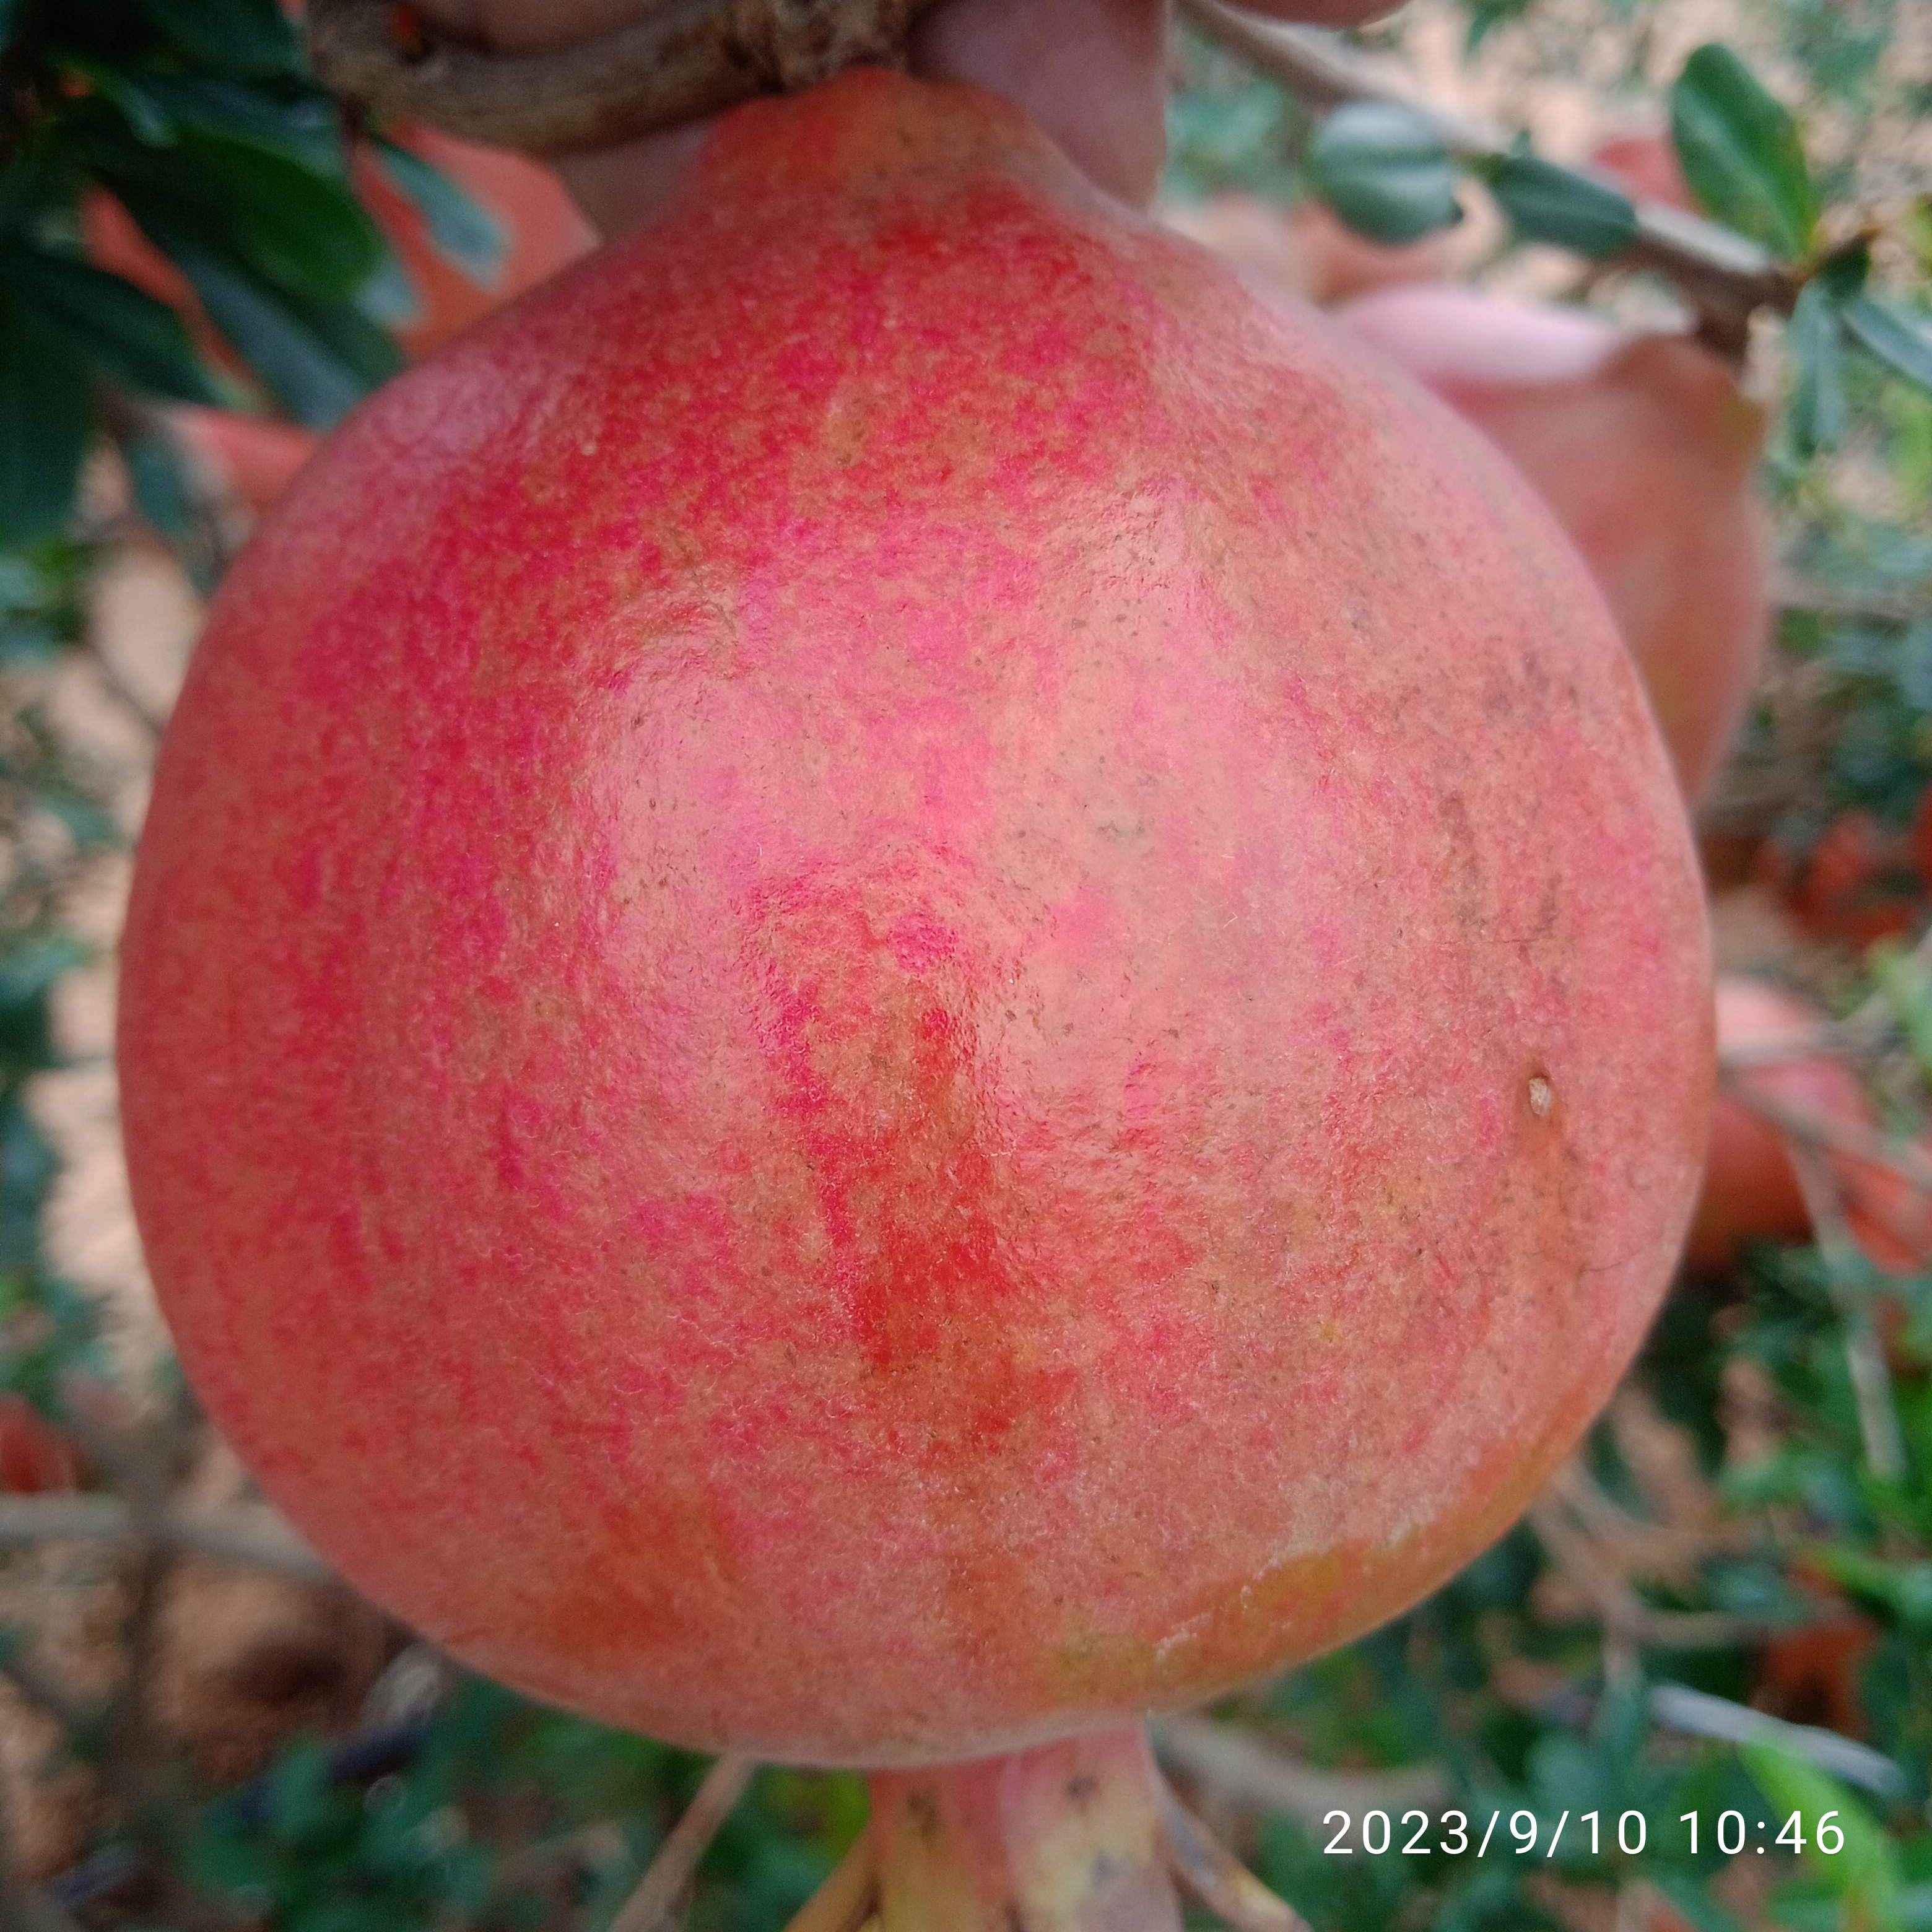
Label: Healthy